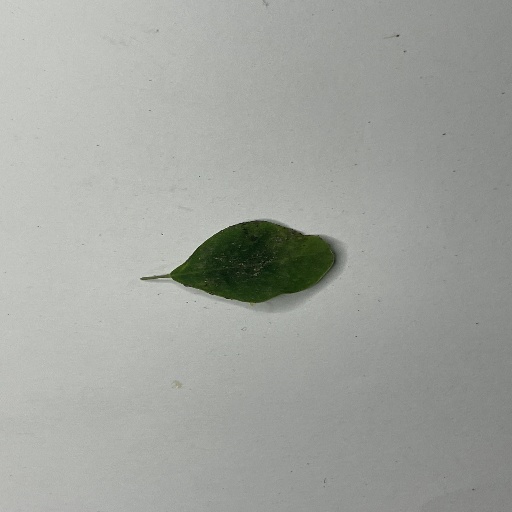
Species: Sojina
Leaf condition: Bacterial Spot